Sioux

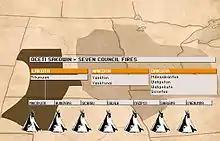
Santee Dakota, Yankton-Yanktonai and Lakota historic distribution (the map still misnames the Yankton-Yanktonai grouping as Nakota)

The Treaty of Fort Laramie (also the Sioux Treaty of 1868) was an agreement between the U.S. and the Oglala, Miniconjou, and Brulé bands of Lakota people, Yanktonai Dakota and Arapaho Nation, following the failure of the first Fort Laramie treaty, signed in 1851. It established the Great Sioux Reservation including ownership of the Black Hills, and set aside additional lands as "unceded Indian territory" in areas of South Dakota, Wyoming, and Nebraska, and possibly Montana. It established that the US government would hold the authority to punish not only white settlers who committed crimes against the tribes but also tribe members who committed crimes and who were to be delivered to the government rather than face charges in tribal courts. It stipulated that the government would abandon forts along the Bozeman Trail, and included a number of provisions designed to encourage a transition to farming, and move the tribes "closer to the white man's way of life." The treaty protected specified rights of third parties not partaking in the negotiations, and effectively ended Red Cloud's War.